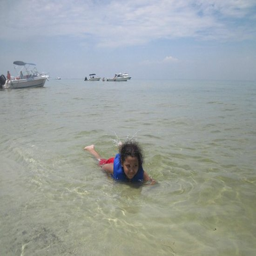
calm bay side of the island